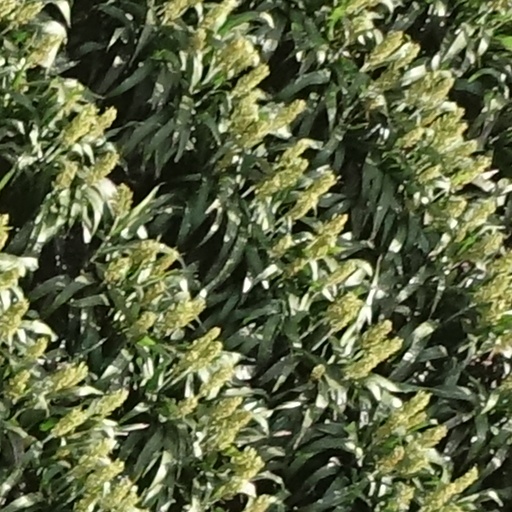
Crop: sorghum